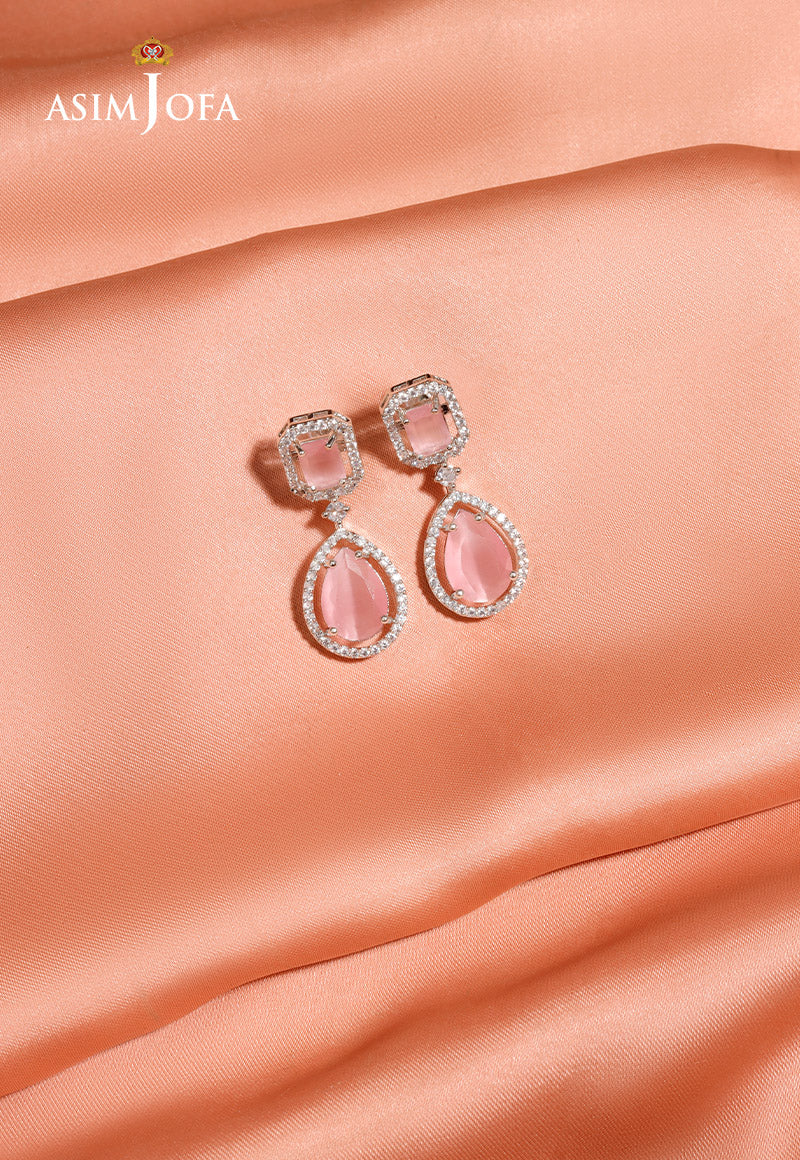
pink jasmine drop earring